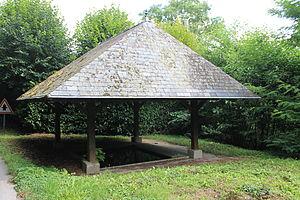
Lavoir de Glanville sur la D 275 (Calvados)
Glanville est une commune française, située dans le département du Calvados en région Normandie, peuplée de 172 habitants.